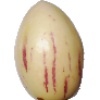
Label: pepino